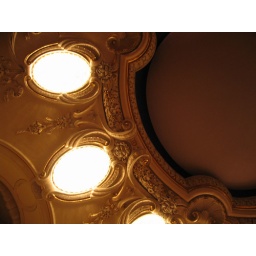
lighting up this castle in the sky